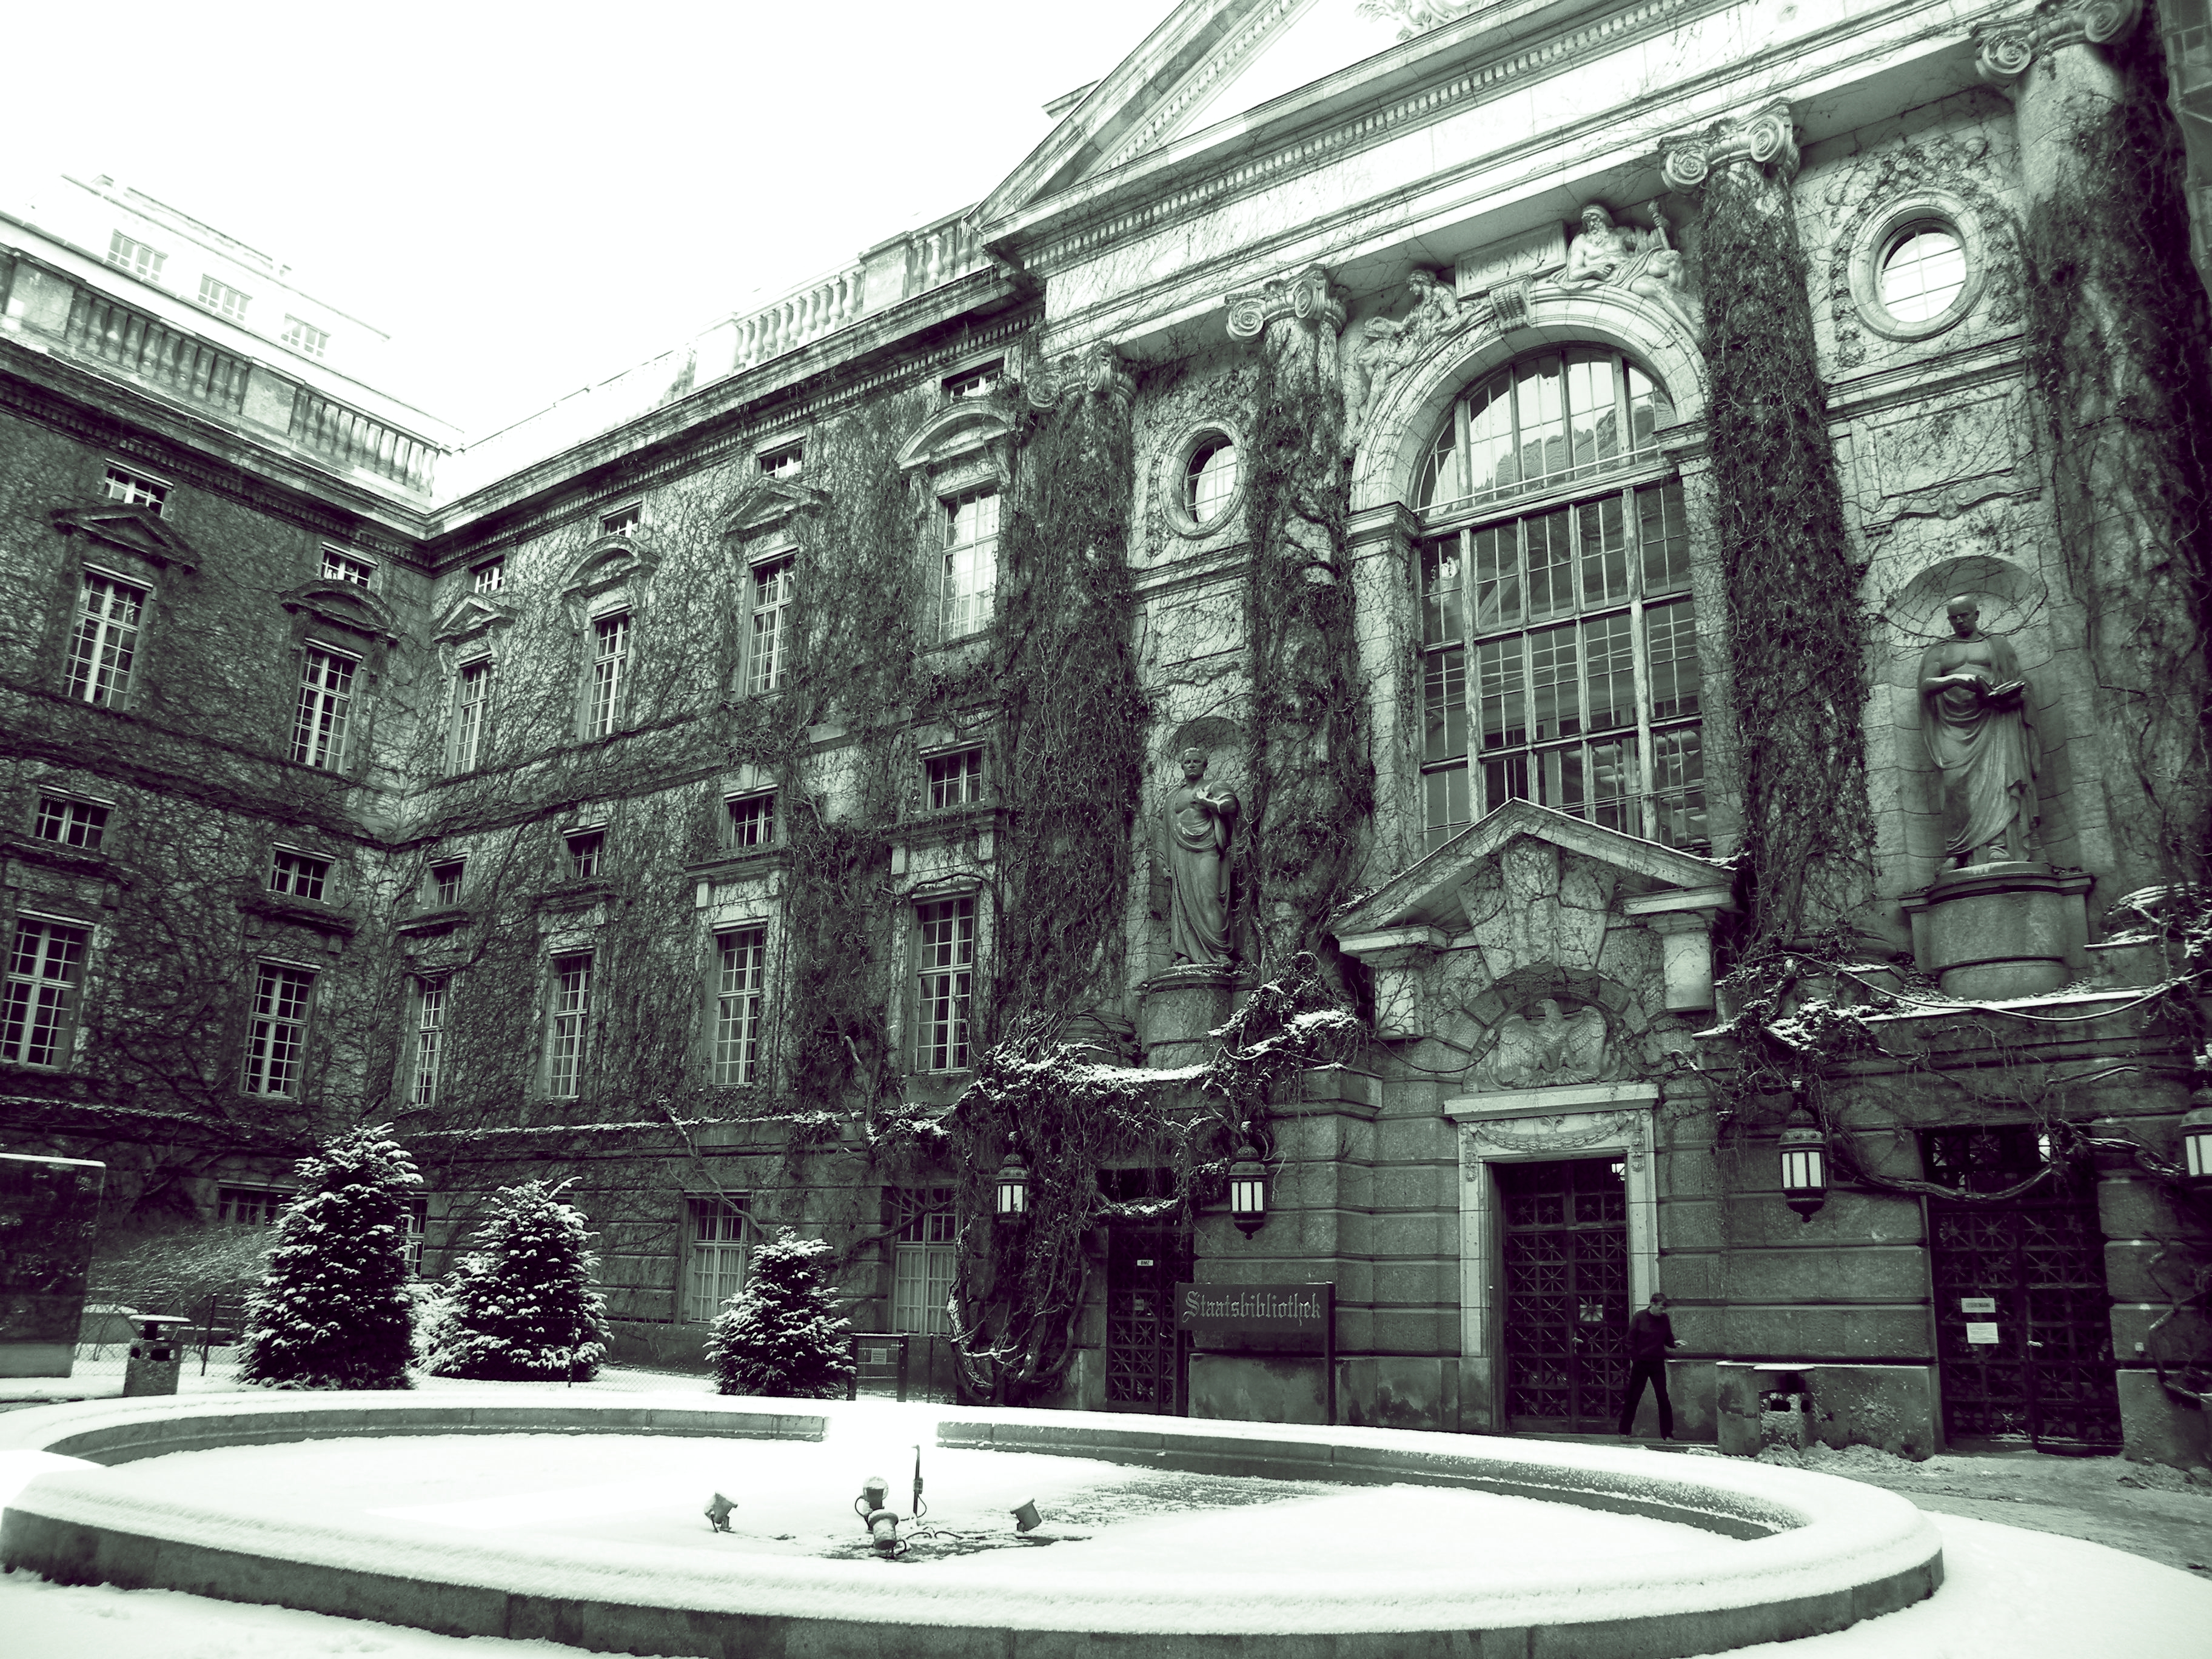
snow, winter, black and white, architecture, mansion, building, palace, plaza, landmark, facade, monochrome, fountain, synagogue, estate, monochrome photography